Sqoon

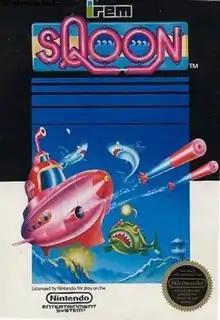
North American box art

is a 1986 side-scrolling shooter game by Irem for the Nintendo Entertainment System. Although published in North America directly by Irem itself, distribution of the game in that region and technical support were handled by Broderbund.